Affeton Castle

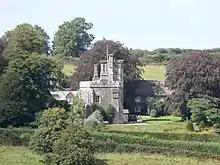
Affeton Castle

Affeton Castle formed part of a large fortified manor house built from grey rubble stone by the Stucley family in about 1434. Affeton manor was at one time also a parish with its own parish church, but was later merged into the parish of West Worlington. The manor house was almost entirely demolished in the English Civil War, the only part left standing was the gatehouse, which fell into ruin. A large farmhouse known as Affeton Barton was built over the foundations and cellars of the manor house. The ruinous gatehouse was converted in 1868–9 to a shooting box for the use of the Stucley family of Hartland Abbey and Moreton House, Bideford, and later became known as Affeton Castle.